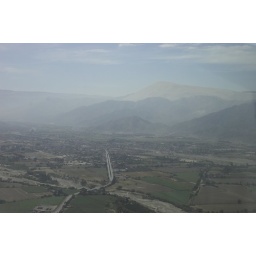
That mountain over there... is a sand dune!